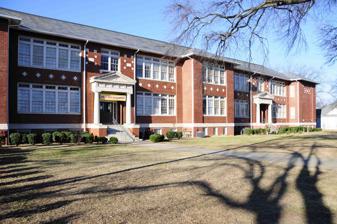
Building: Fremont School
Country: United States of America
Year built: 1915
United States historic place Fremont School U.S. National Register of Historic Places Fremont School, February 2012 Show map of South Carolina Show map of the United States Location 600 Magnolia St., Spartanburg, South Carolina Coordinates 34°57′37″N 81°56′47″W / 34.96028°N 81.94639°W / 34.96028; -81.94639 Area 2 acres (0.81 ha) Built 1915 ( 1915 ) , 1926 Architect Proffitt, Luther D.; Collins, J. Frank, et al. Architectural style Classical Revival NRHP reference No. 00001234 Added to NRHP October 24, 2000 Fremont School , also known as Freemont School, is a historic elementary school building located in Spartanburg , Spartanburg County, South Carolina .  It was built in 1915, and is a two-story, brick Classical Revival style building with a partially raised basement, and a major addition built in 1926.  It features decorative brickwork, terra cotta ornamentation, and entrance porticoes . The building housed an elementary school from 1915 to 1979. It was listed on the National Register of Historic Places in 2000. References